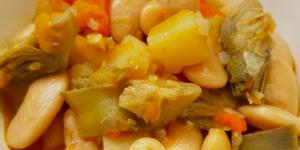
judiones de la granja con verduras